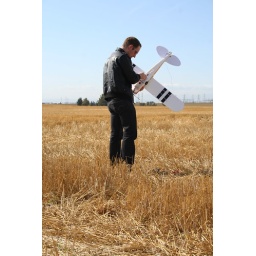
Flying a cub model plane near Calgary, Canada